St. Sebastian's Church, Enderamulla

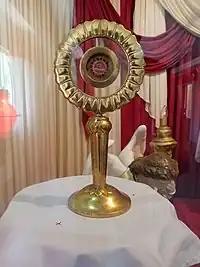
The reliquary at St. Sebastian's Church Enderamulla containing a bone fragment from the forearm of Saint Sebastian

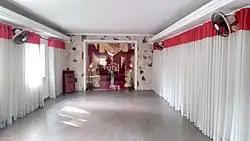
The glass chamber inside The Eucharistic chapel at St. Sebastian's Church, Enderamulla which holds the reliquary and the monstrance

From 1855, before the current church building was established, and while Enderamulla was not yet officially a parish, the priests were of St. Sebastian's were: